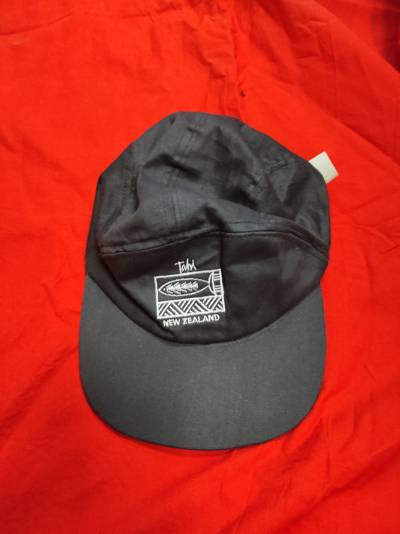
Waste category: clothes